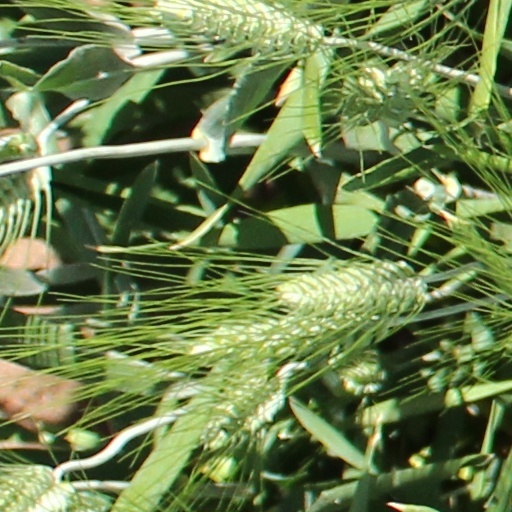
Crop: wheat